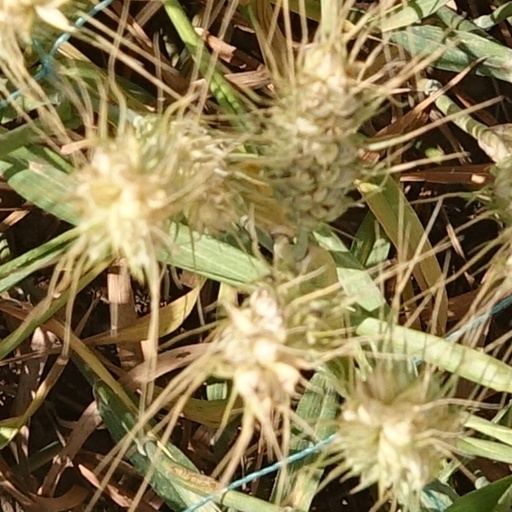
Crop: wheat